Mount Washington (Oregon)

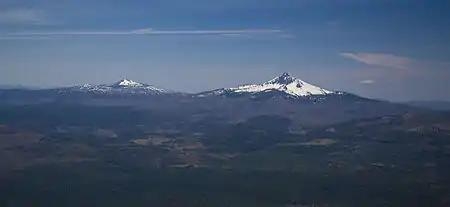
Mount Washington with Belknap Crater on the left

Eruptions from a chain of spatter cones mark the most recent activity at Mount Washington. About one mile in length, they trend northeast, with their mid-section parallel to depressions in the Cache Creek valley between Mount Washington and Blue Lake Crater. The northernmost vent of Mount Washington has a depth of and likely only ever erupted volcanic gas. The first group of four spatter cones lies to the south, with depths ranging from . Farther south, there are seven other vents, including three small craters separated from three larger vents to the south by a graben, as well as a central crater with a small crater on the northern side of its rim.